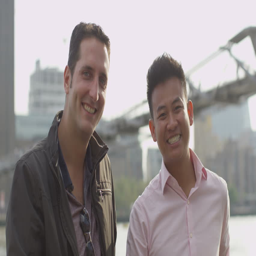
4k portrait of casual male friends together in the city